Totmonslow

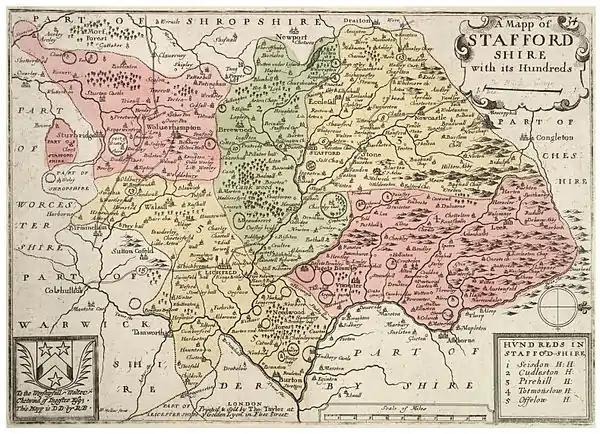
Hundreds of Staffordshire

The 10 chapelries were Elkstones, Flash, Warslow and Longnor (all in the ancient parish of Alstonefield), Calton, extending into the parishes of Blore, Croxden, Mayfield and Waterfall, Butterton (Mayfield parish), Endon, Meerbrook, Onecote and Rushton Spencer (all in the ancient parish of Leek).